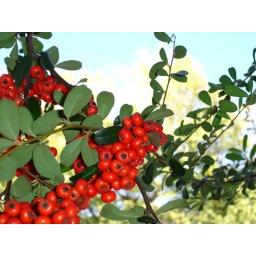
Fall berries against blue sky (and yellow tree).